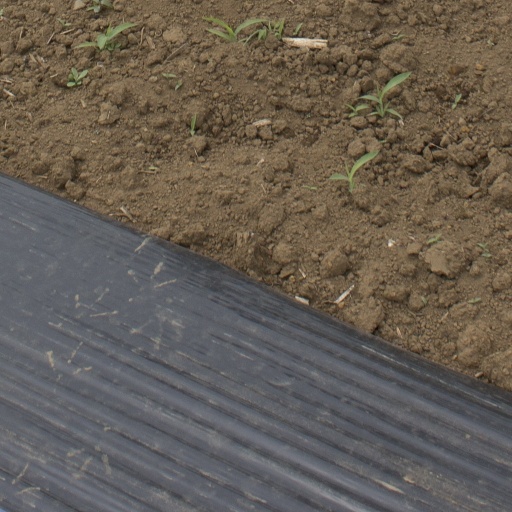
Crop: Jerusalem artichoke